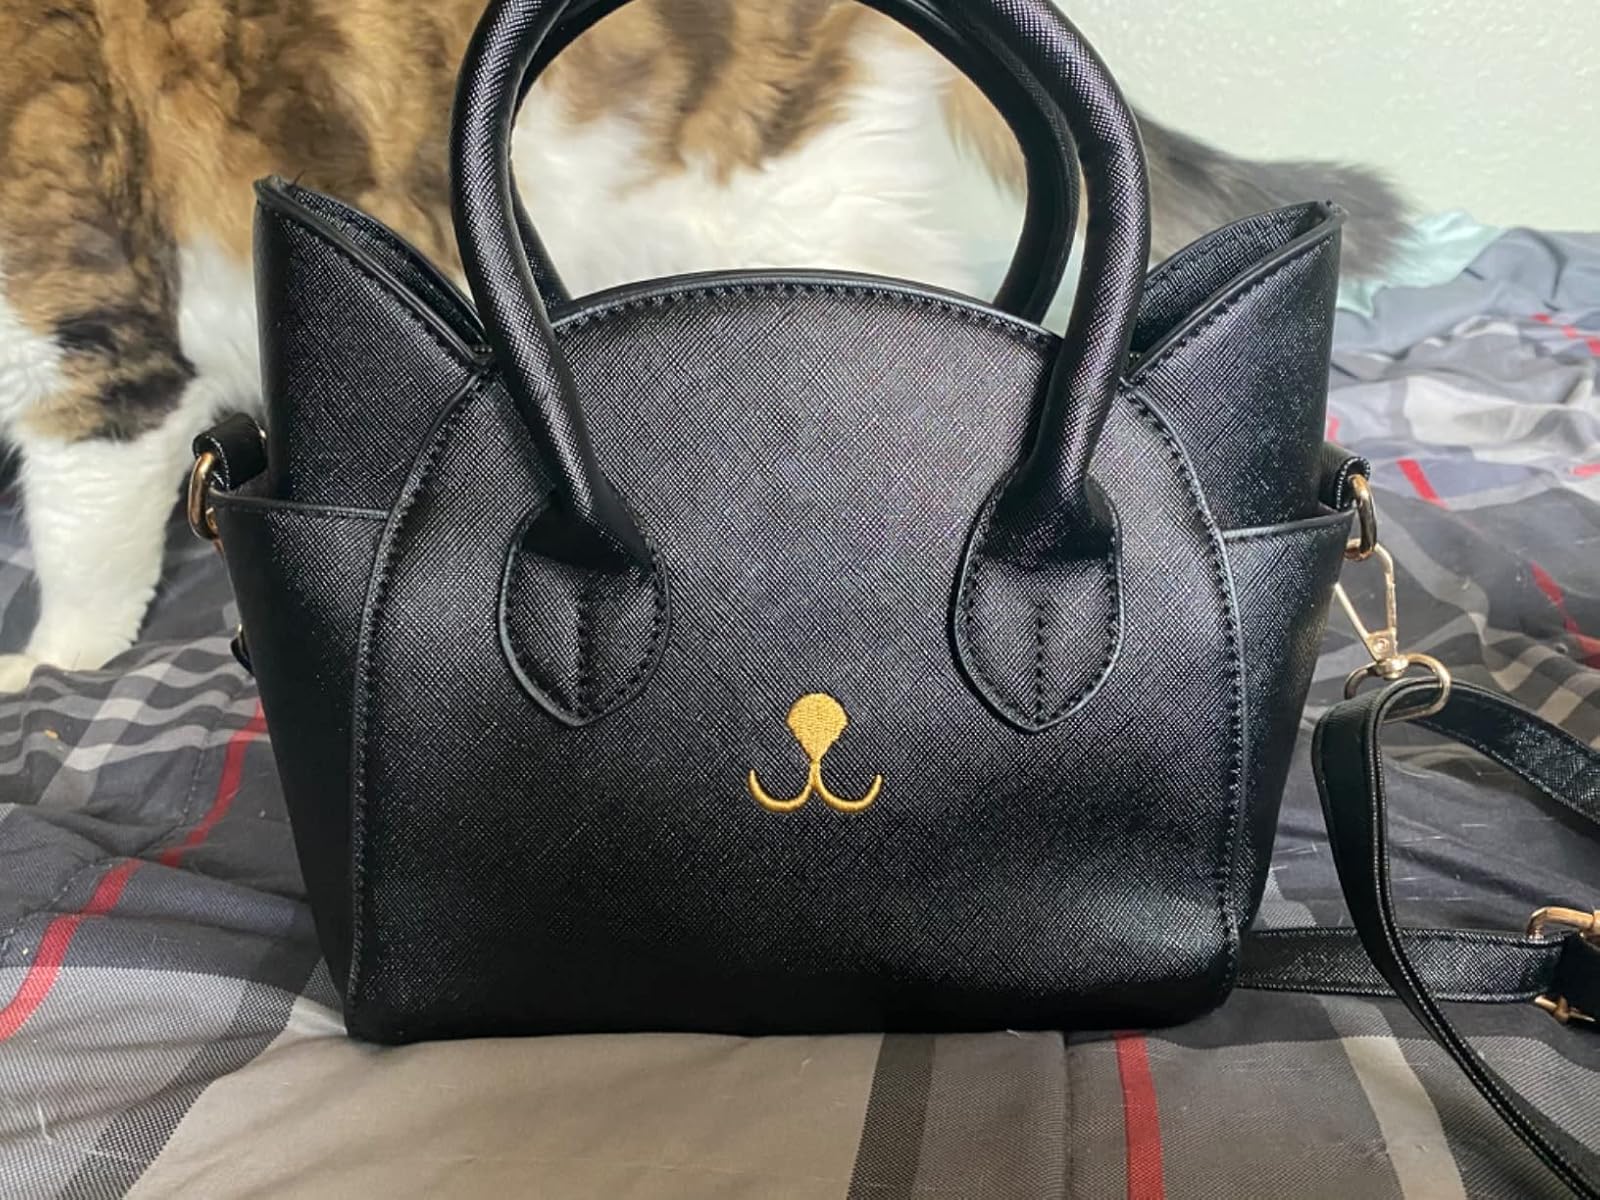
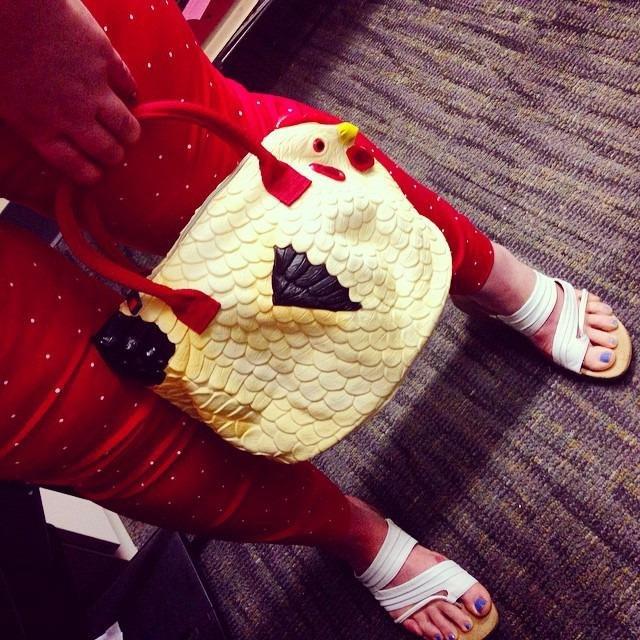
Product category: accessories_handbag
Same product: no